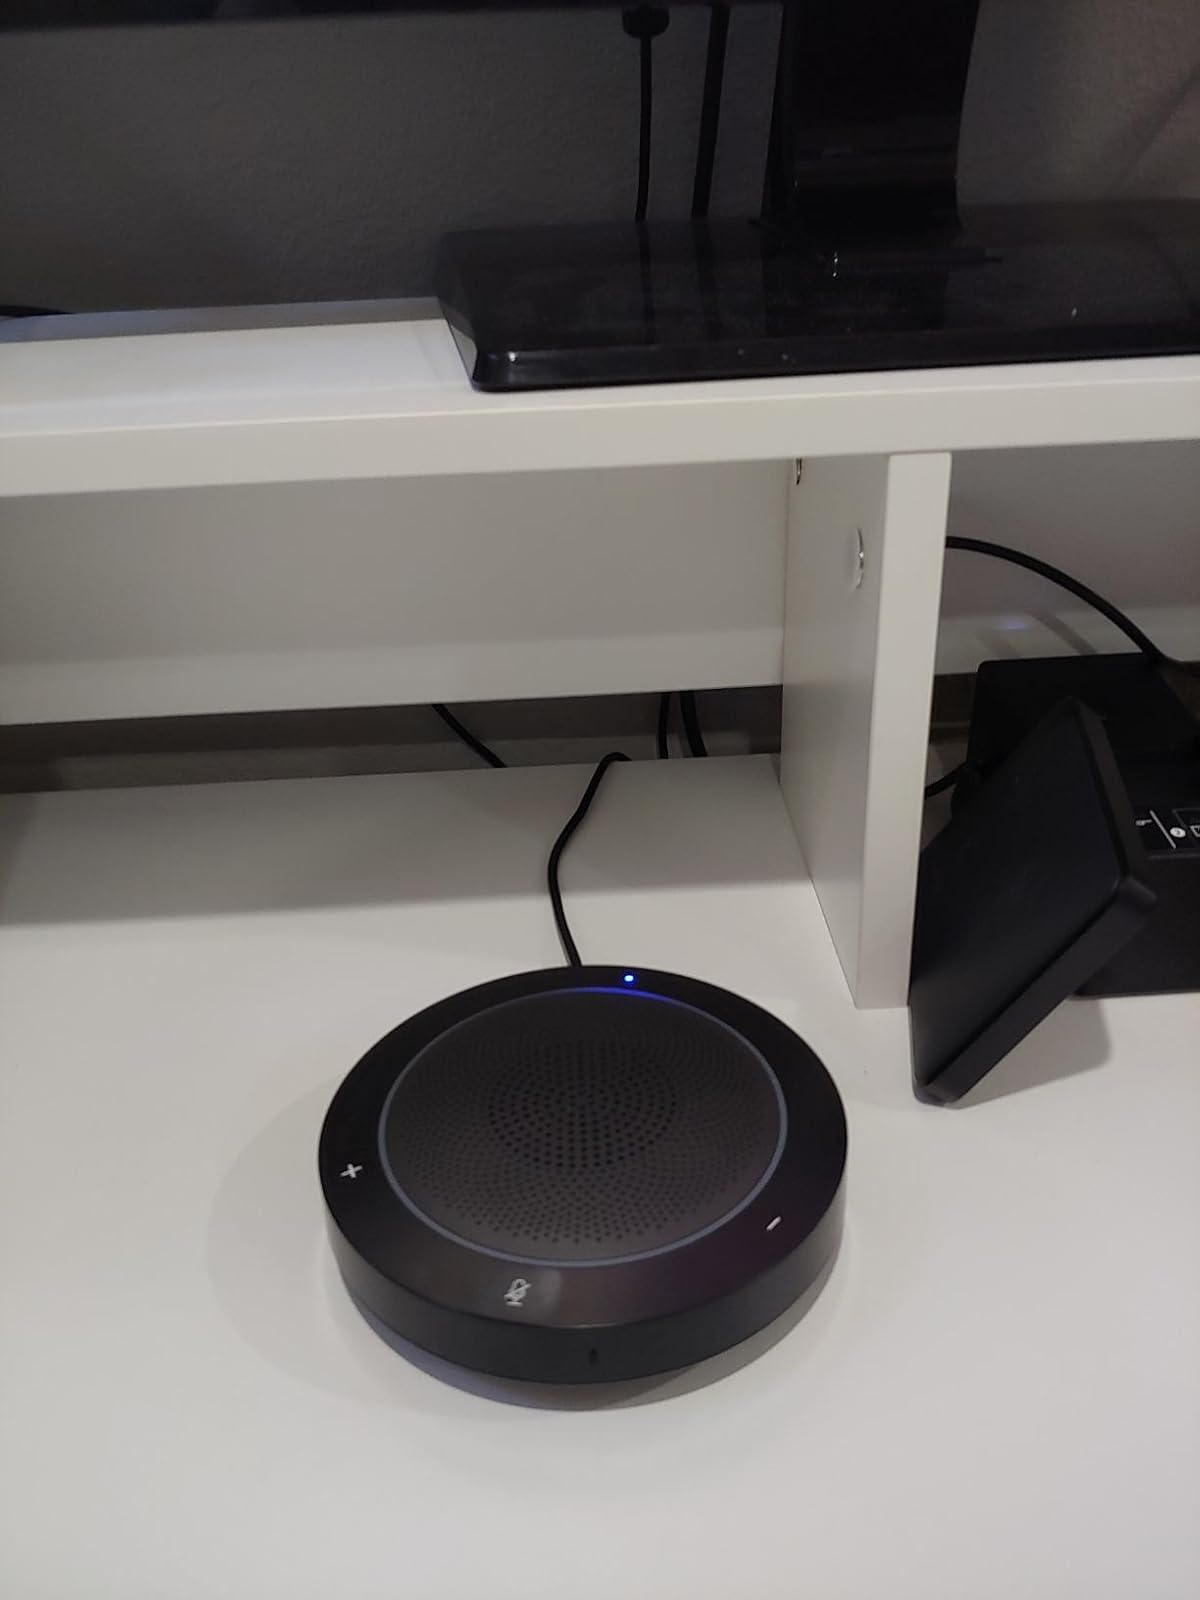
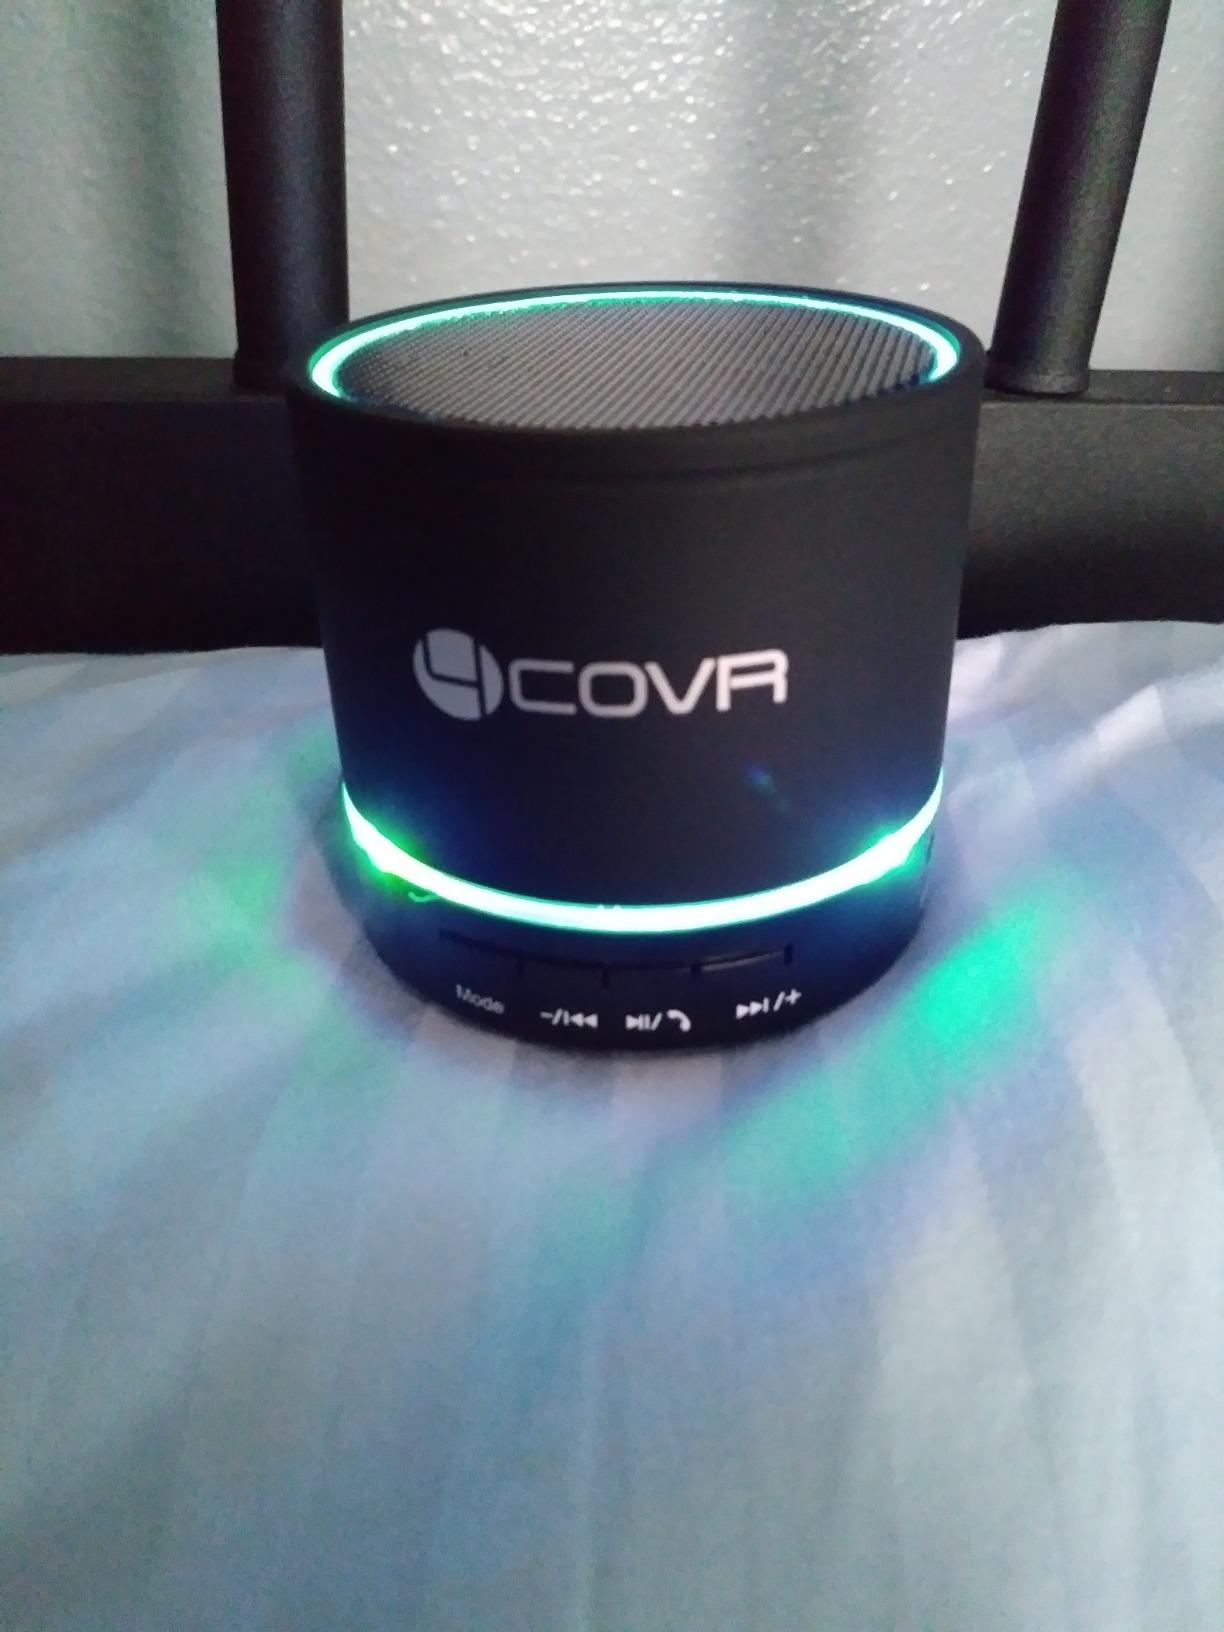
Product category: microphone
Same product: no